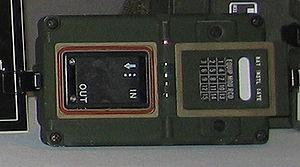
La Liaison 16 est un standard de liaison de données tactiques de l'OTAN pour l'échange d'informations tactiques entre des unités militaires.